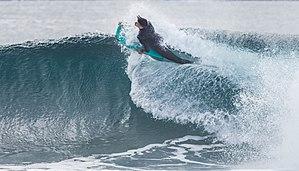
Le surf est une pratique physique de glisse sur les vagues, au bord de l'océan. Au sens ancien ou au sens général, le surf englobe toutes les pratiques dans les vagues, sans restriction d'une posture ou du type de flotteur.